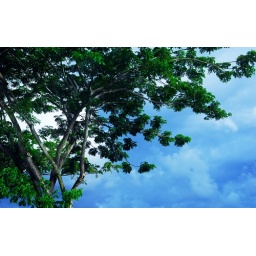
taken in a car while waiting for the green light. CPL were used